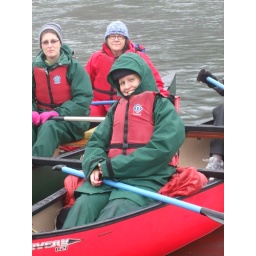
Three girls in a boat